Xanadu (film)

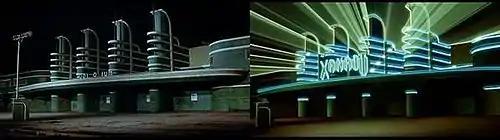
Pan-Pacific Auditorium transformed into "Xanadu" via special effects

Originally conceived as a relatively low-budget roller-disco picture, a number of prominent performers joined the production, which evolved into a much larger project. However, roller skating was retained as a recurring theme, especially in the final scenes of the club's opening night. Earlier versions of the story established that Sonny Malone (Michael Beck) was the artist who created the mural from which the nine goddess sisters emerge. This provided a much stronger explanation for the Muses' interest in helping him achieve artistic success. However, continual rewrites and editing during production caused this plot point to be abandoned, except for one line spoken by Sonny as he laments his failure as a freelance artist: "I paint his van... I paint somebody else's mural..." This element of the plot was recycled and used in the later stage adaptation. The Marvel Comics adaptation published as "Marvel Super Special" #17 retained the more strongly emphasized connection between Sonny and the painting.